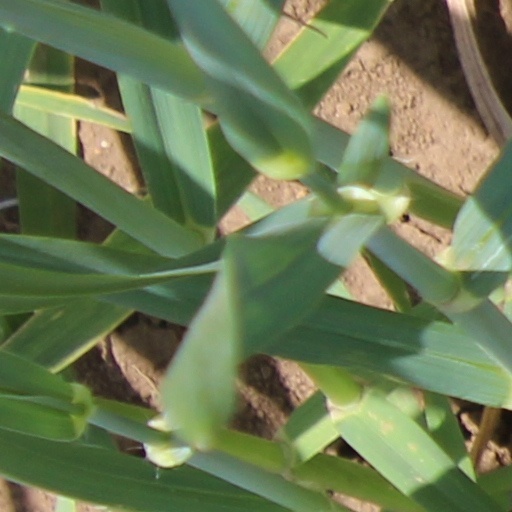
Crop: wheat